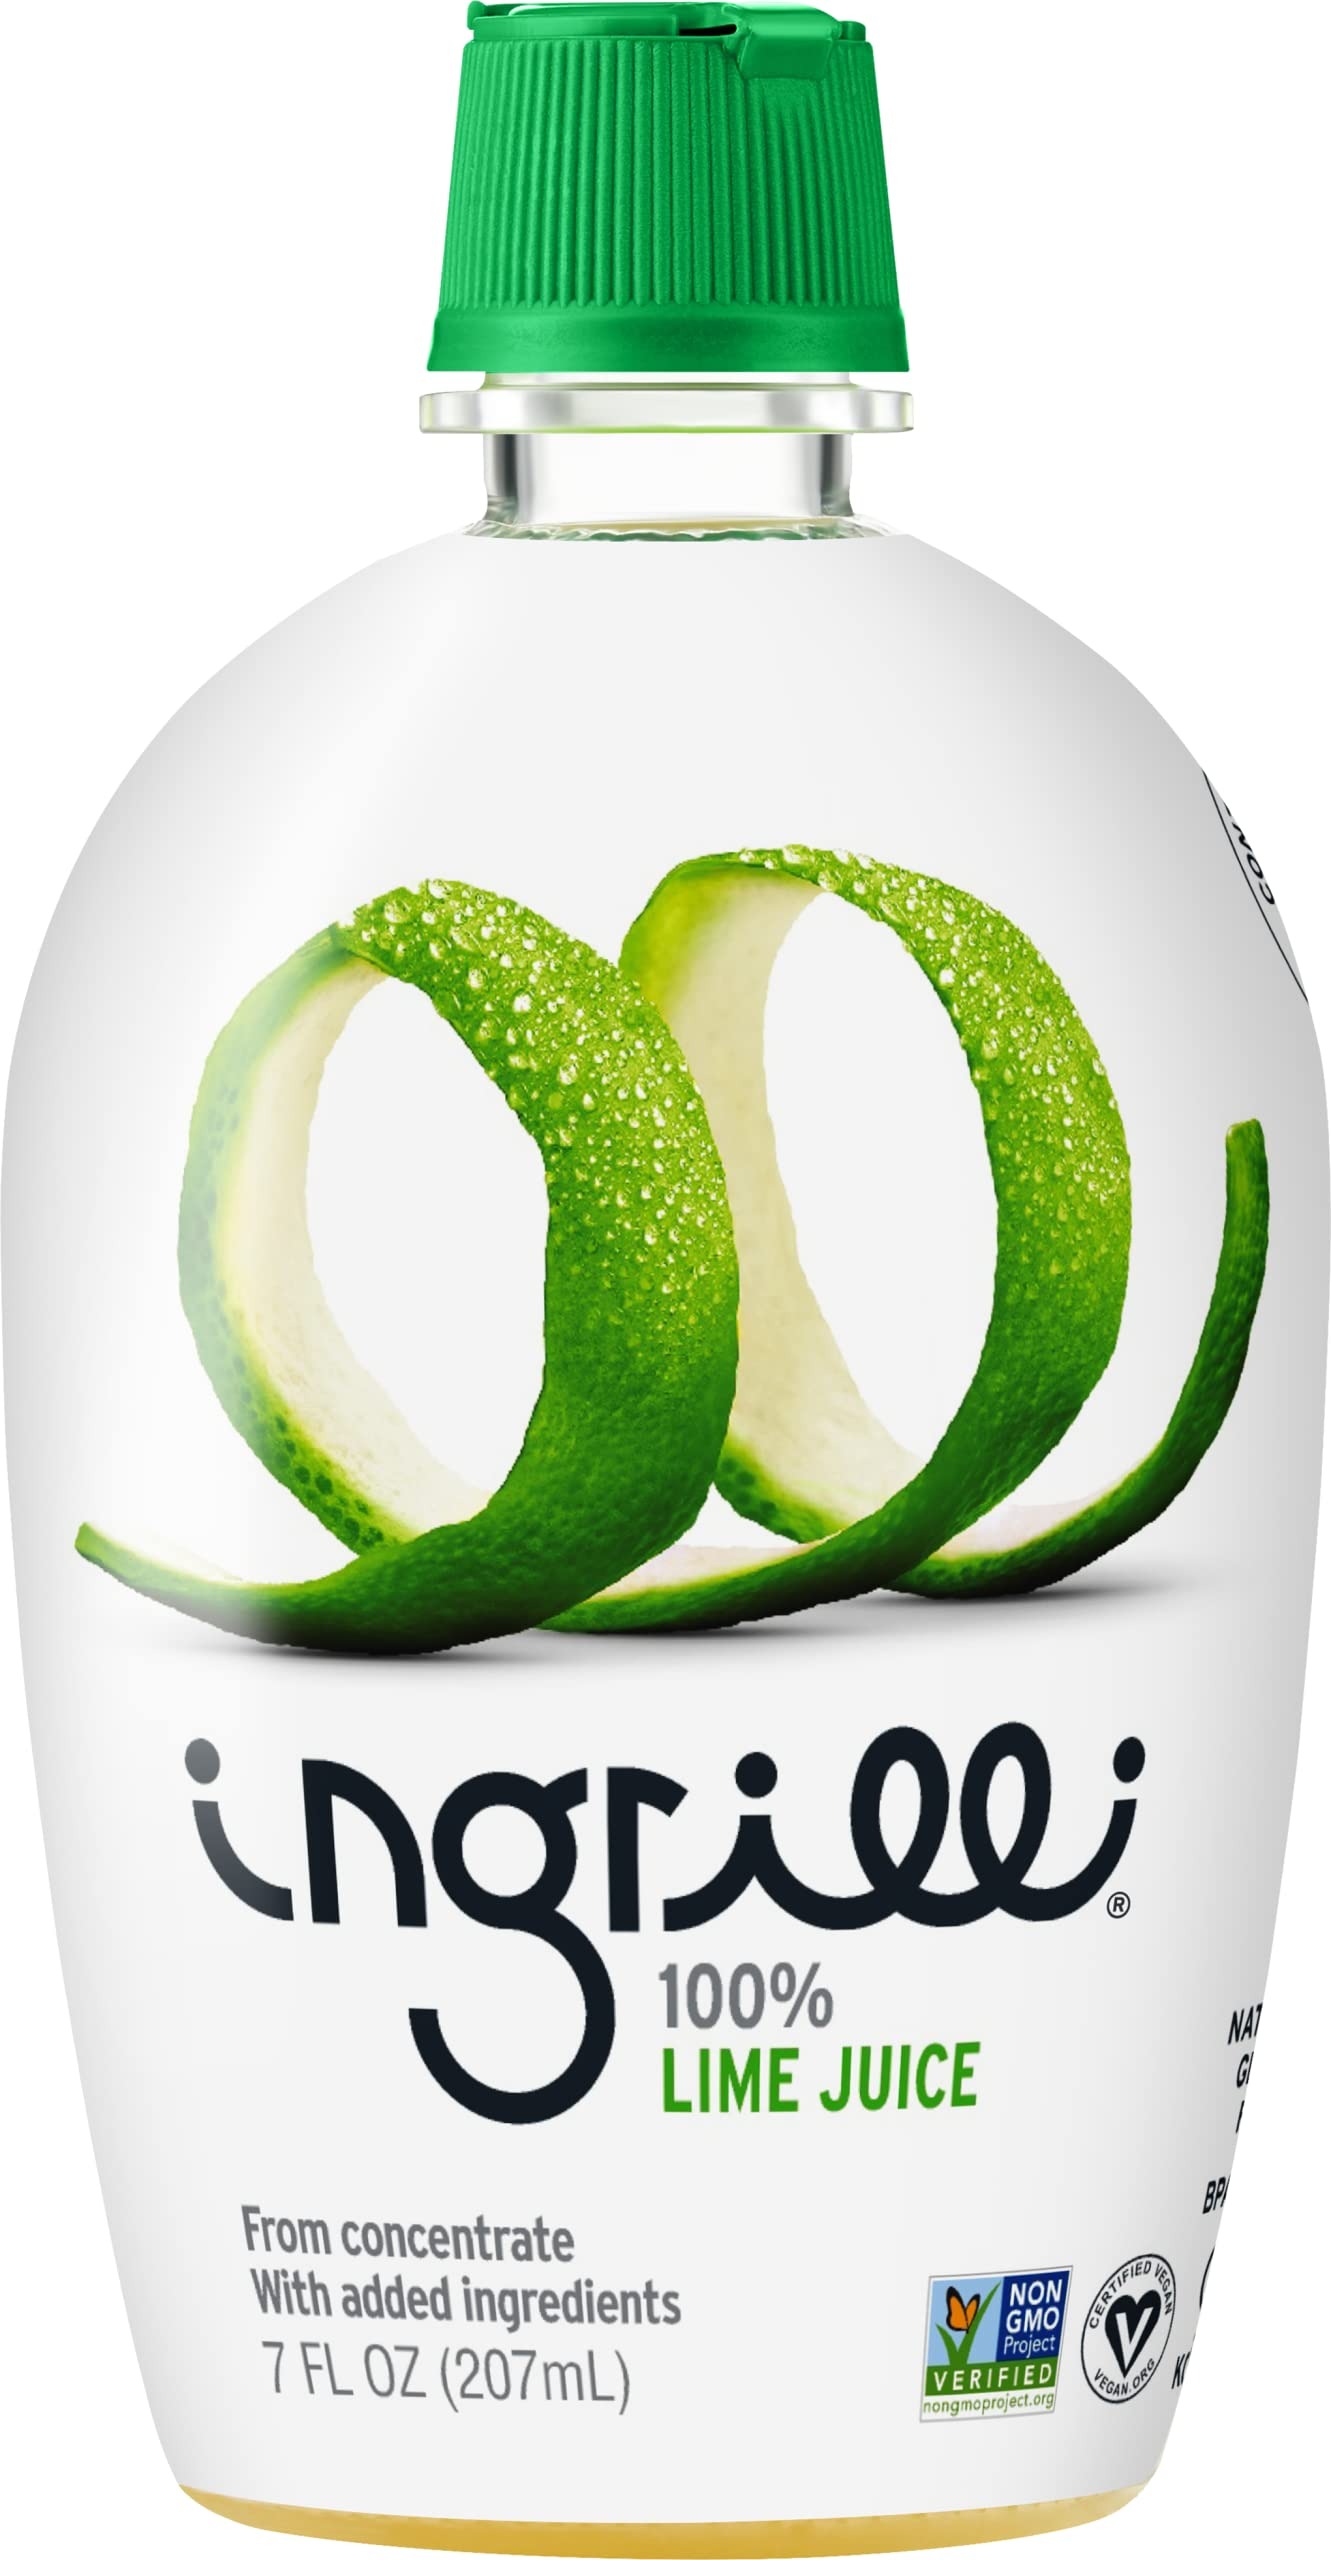
Item Name: Ingrilli 100% Lime Juice from Concentrate, 7 Fl Oz Squeeze Bottles (Pack of 12)
Bullet Point 1: FRESH FLAVOR, FRESH TASTE: Made from Mexican 100% lime juice concentrate, Ingrilli tastes as fresh as cutting into fresh lime
Bullet Point 2: VERSATILE FLAVOR: Get all the flavor and versatility of fresh limes in your kitchen – with none of the mess. Our tasty Ingrilli 100% Lime Juice can be used for cooking, baking, salads and drink mixers.
Bullet Point 3: GOOD FOR EVERYONE: Ingrilli 100% Lime Juice is Non-GMO Project Verified, OU kosher certified, Vegan Certified and Gluten-Free
Bullet Point 4: RECYCLABLE: Bottle made from BPA-free PET 50% recycled plastic
Product Description: Made from Mexican lime juice concentrate. <br><br> Get all the flavor and versatility of fresh lemons in your kitchen – with none of the mess. Our tasty Ingrilli 100% Lemon Juice can be used for cooking, baking, salads and drink mixers. <br><br> <b>About: Ingrilli</b> <br><br> <b>The Highest Product Standards</b> <br> From our orchard-to-bottle manufacturing process to our strict quality standards, we take pride in knowing that every bottle of Ingrilli products lives up to the Ingrilli family name. <br><br><b>NON-GMO</b> <br> Ingrilli is proud to be an official participant of the Non-GMO Project, and we are Non-GMO Project verified for all of our products. <br><br> <b>A TRADITION OF HIGH MANUFACTURING STANDARDS</b> <br> When we first opened our doors in 1880, we promised to deliver the highest-quality, freshest products on the market – and we still live to that standard today. That’s why we only use the freshest fruit and the latest production equipment, processes, and facilities to produce every bottle of Ingrilli juice on the shelves
Value: 84.0
Unit: Fl Oz

Price: 35.24